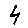
Label: 4